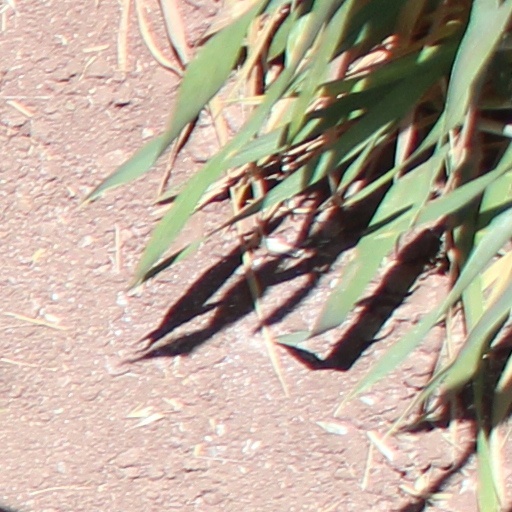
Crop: wheat